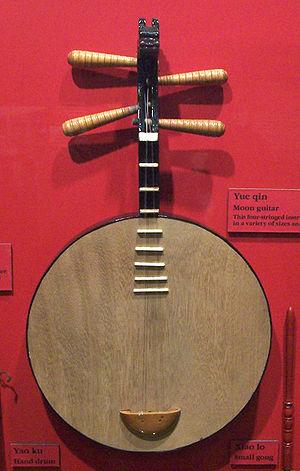
Le yueqin est un luth chinois à manche court appelé aussi guitare-lune. « Gut-komm » est la prononciation en cantonais du luth à quatre cordes chinois yueqin 月琴 selon de rares sources du XIXᵉ siècle. Le nom signifie « instrument à cordes [en forme] de lune ». On transcrirait plus proprement yut-komm.